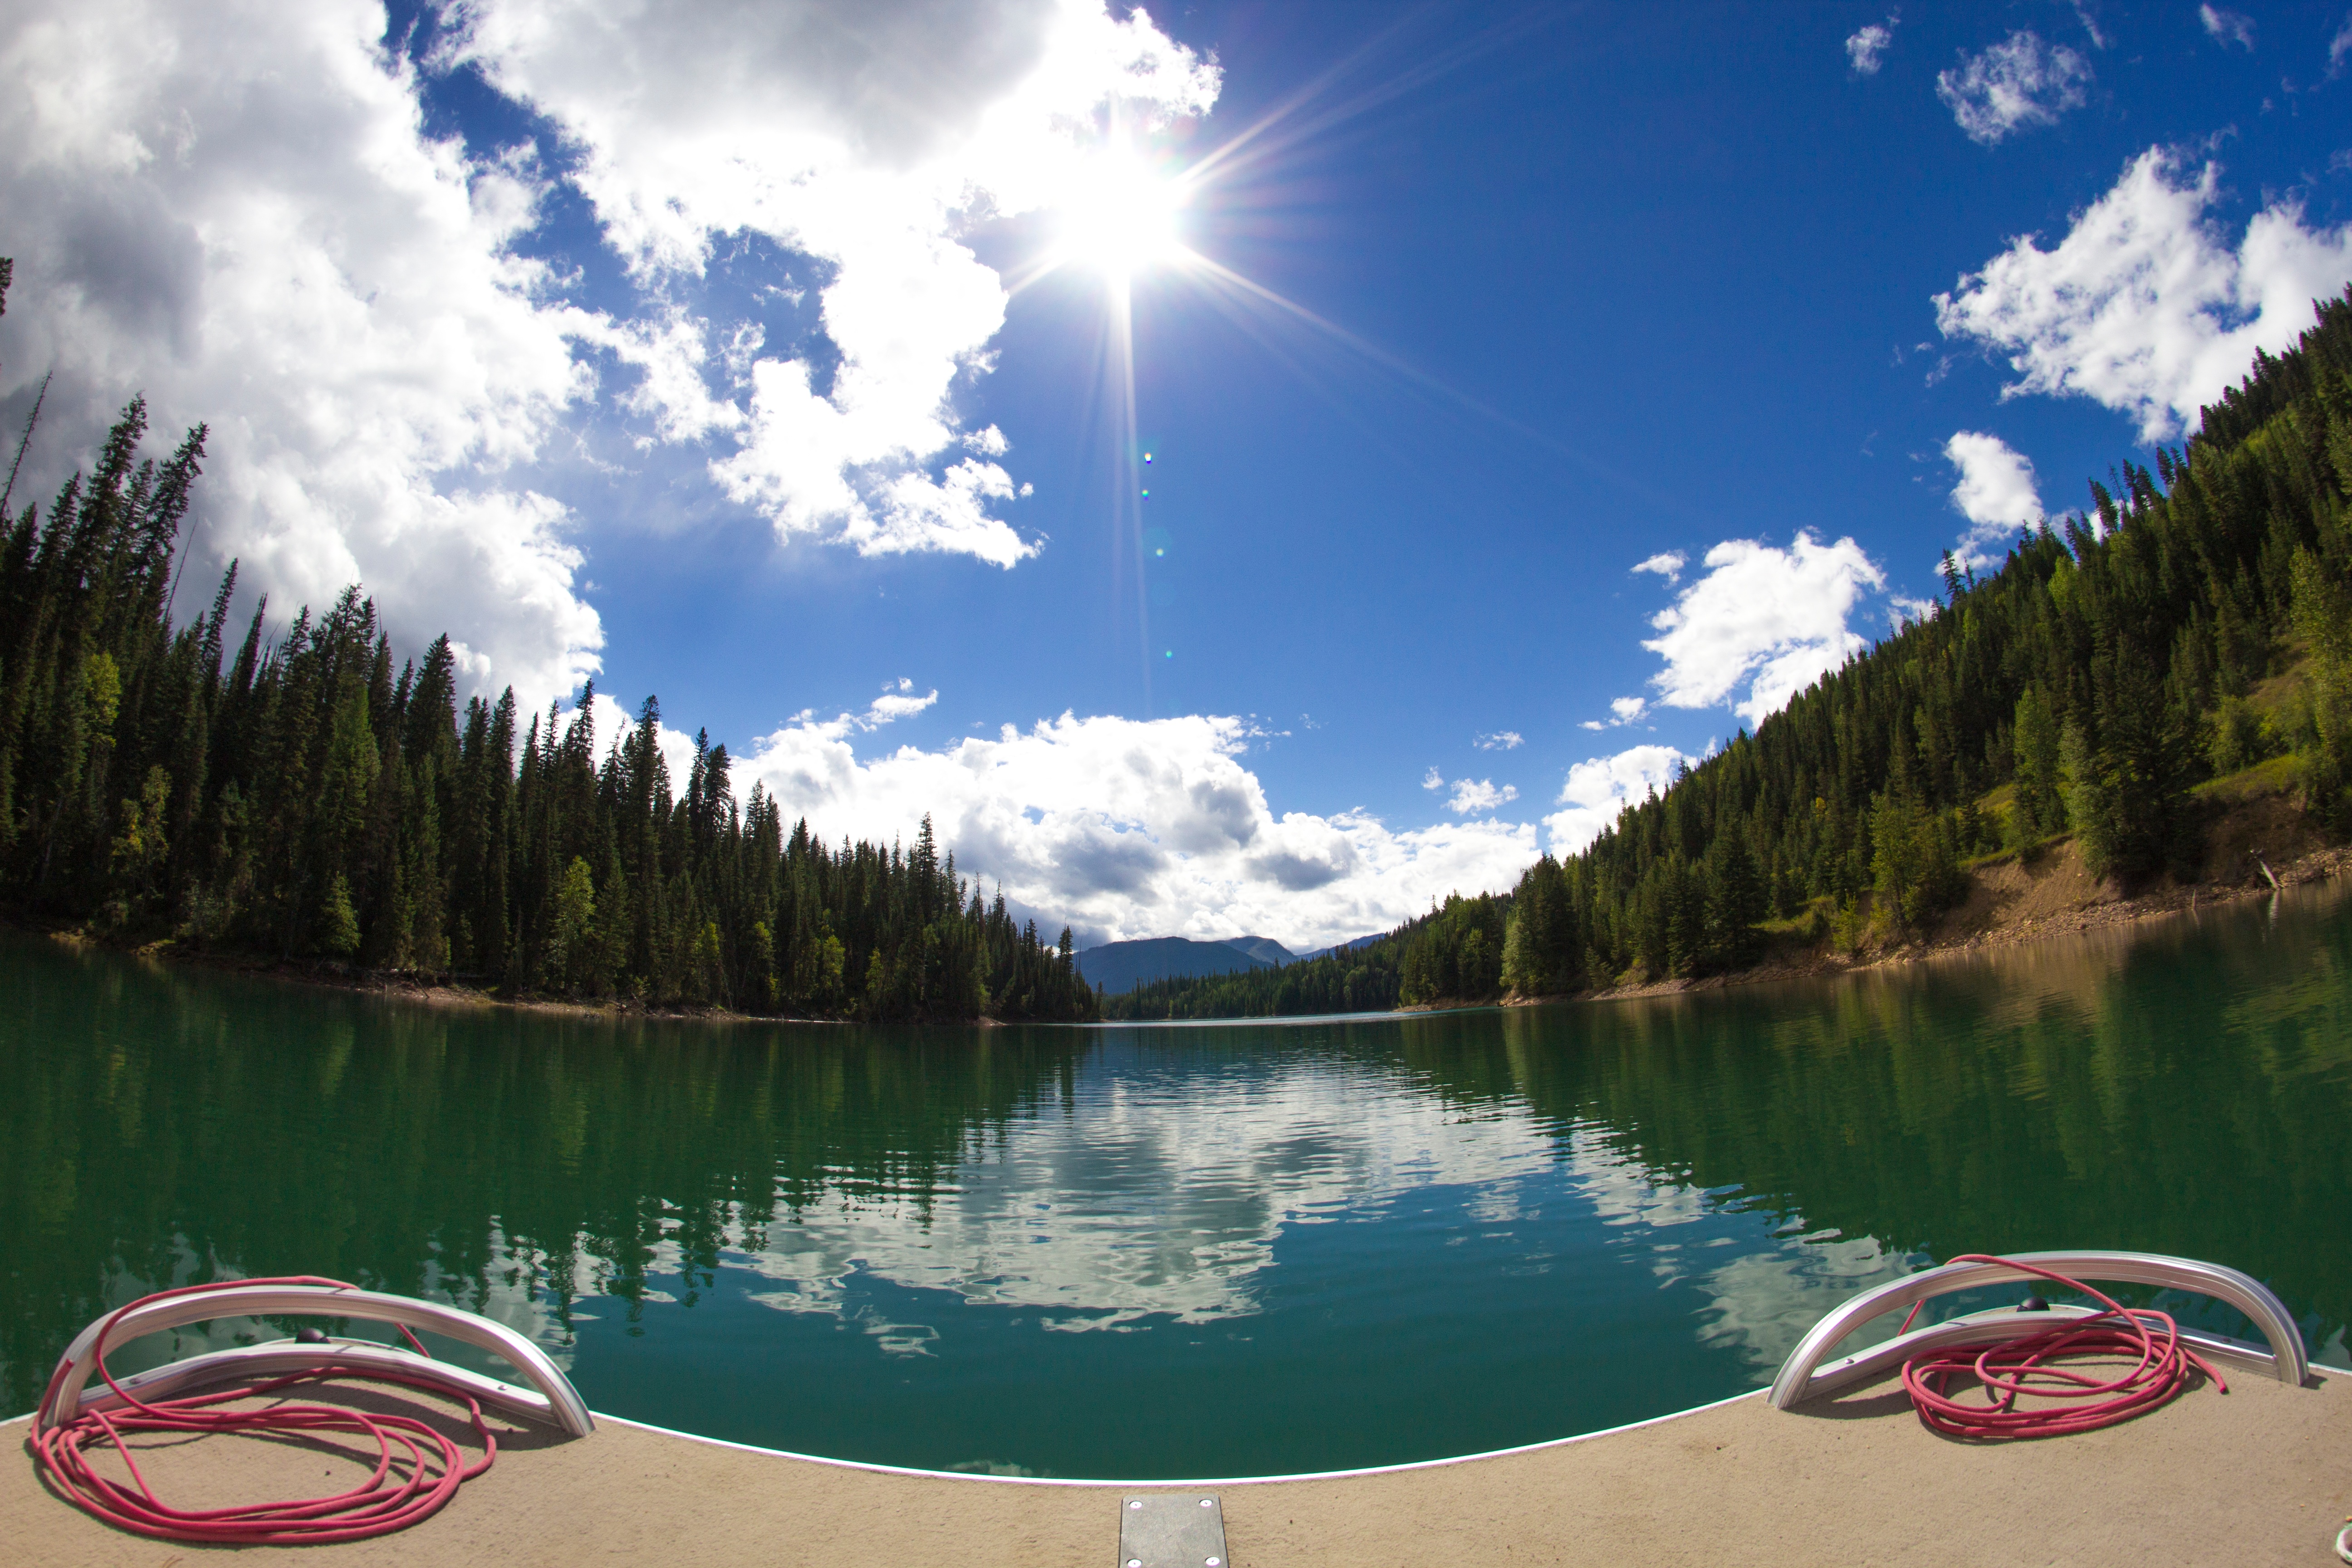
sea, mountain, lake, mountain range, reflection, bay, reservoir, body of water, loch